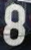
Number: 8